Gregory Polanco

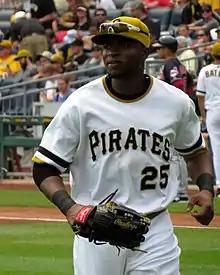
Polanco at PNC Park in 2015

Polanco was called up to MLB on June 9, 2014, due to an appendix injury to second baseman Neil Walker and made his MLB debut on June 10 playing right field. In that game, he recorded his first career MLB hit against Chicago Cubs pitcher Travis Wood, later scoring his first career MLB run. The following day, June 11, Polanco recorded his first career MLB RBI. On June 13, as part of a five-hit game, Polanco hit his first career MLB home run, a two-run shot, against the Miami Marlins in the 13th inning that would turn out to be the game winner in an 8–6 victory for the Pirates. On June 17, he became the third Pirates player—the first since Roberto Clemente in 1955—to record a hit in each of his first seven MLB appearances. The following day, he became the first Pirate to hit in his first eight games. Polanco struggled for a month after a good start to his career, and was optioned to Triple-A Indianapolis on August 25 before returning a week later as part of the expanded roster at the beginning of September.